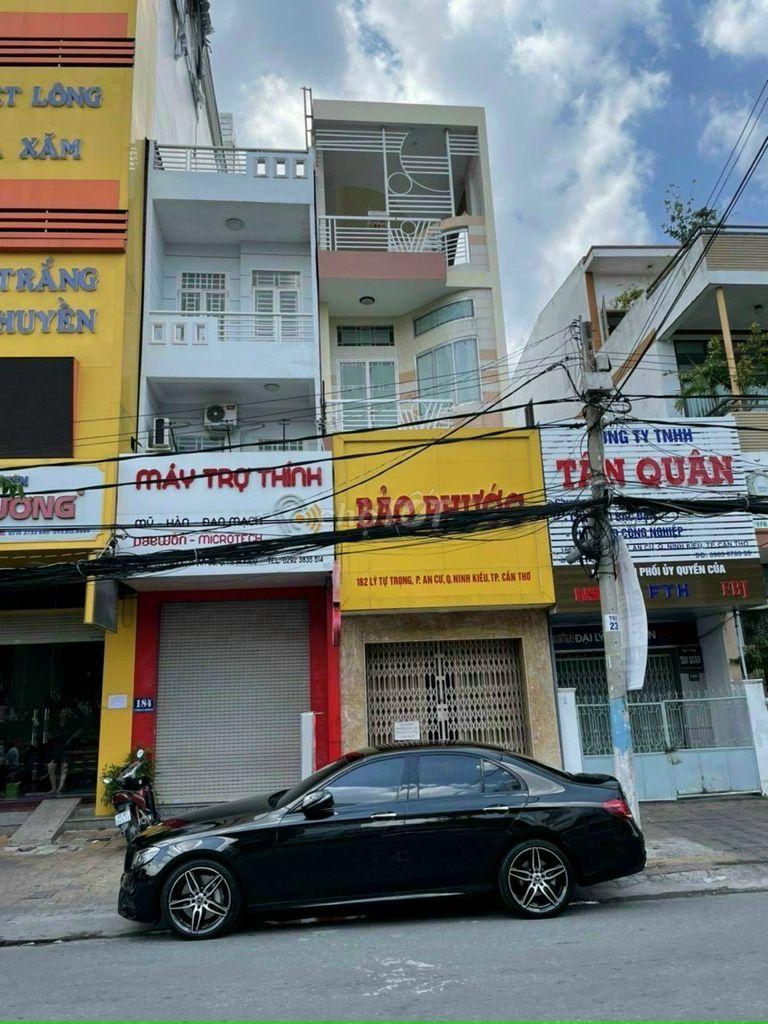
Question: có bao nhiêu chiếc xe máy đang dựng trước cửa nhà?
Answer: có một chiếc xe máy đang dựng trước cửa nhà